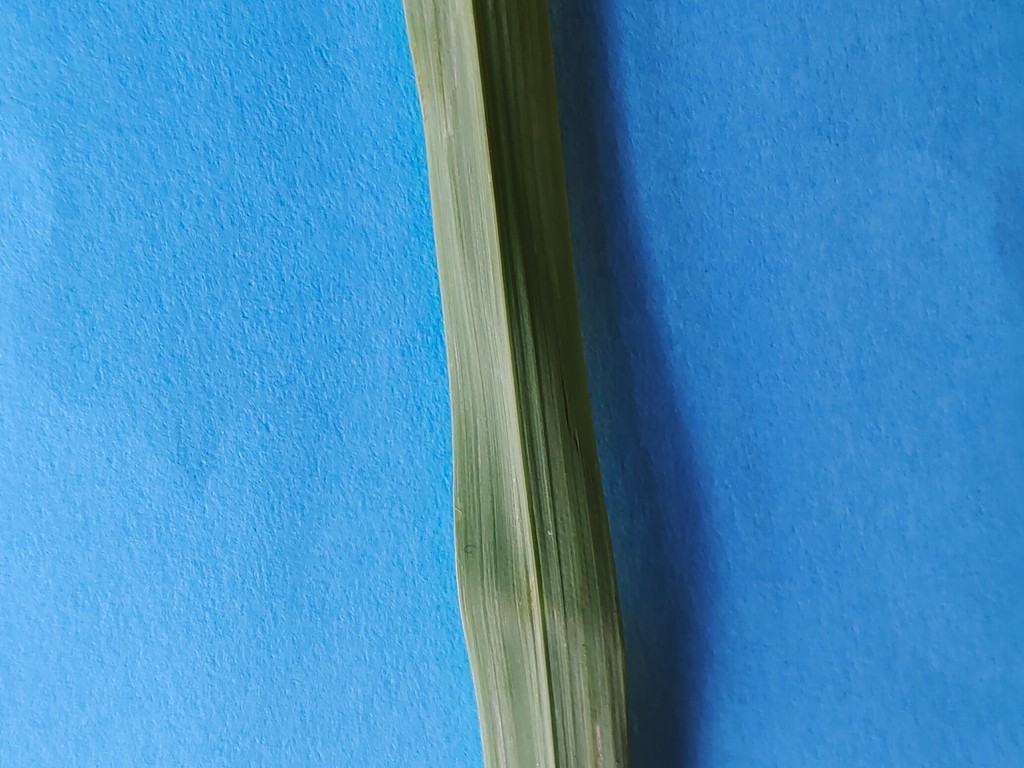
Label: Healthy